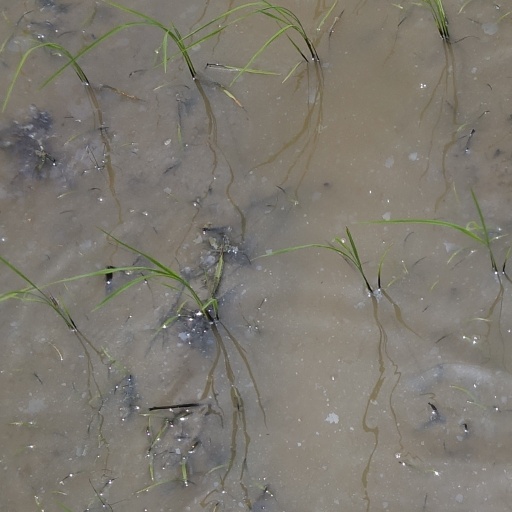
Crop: rice